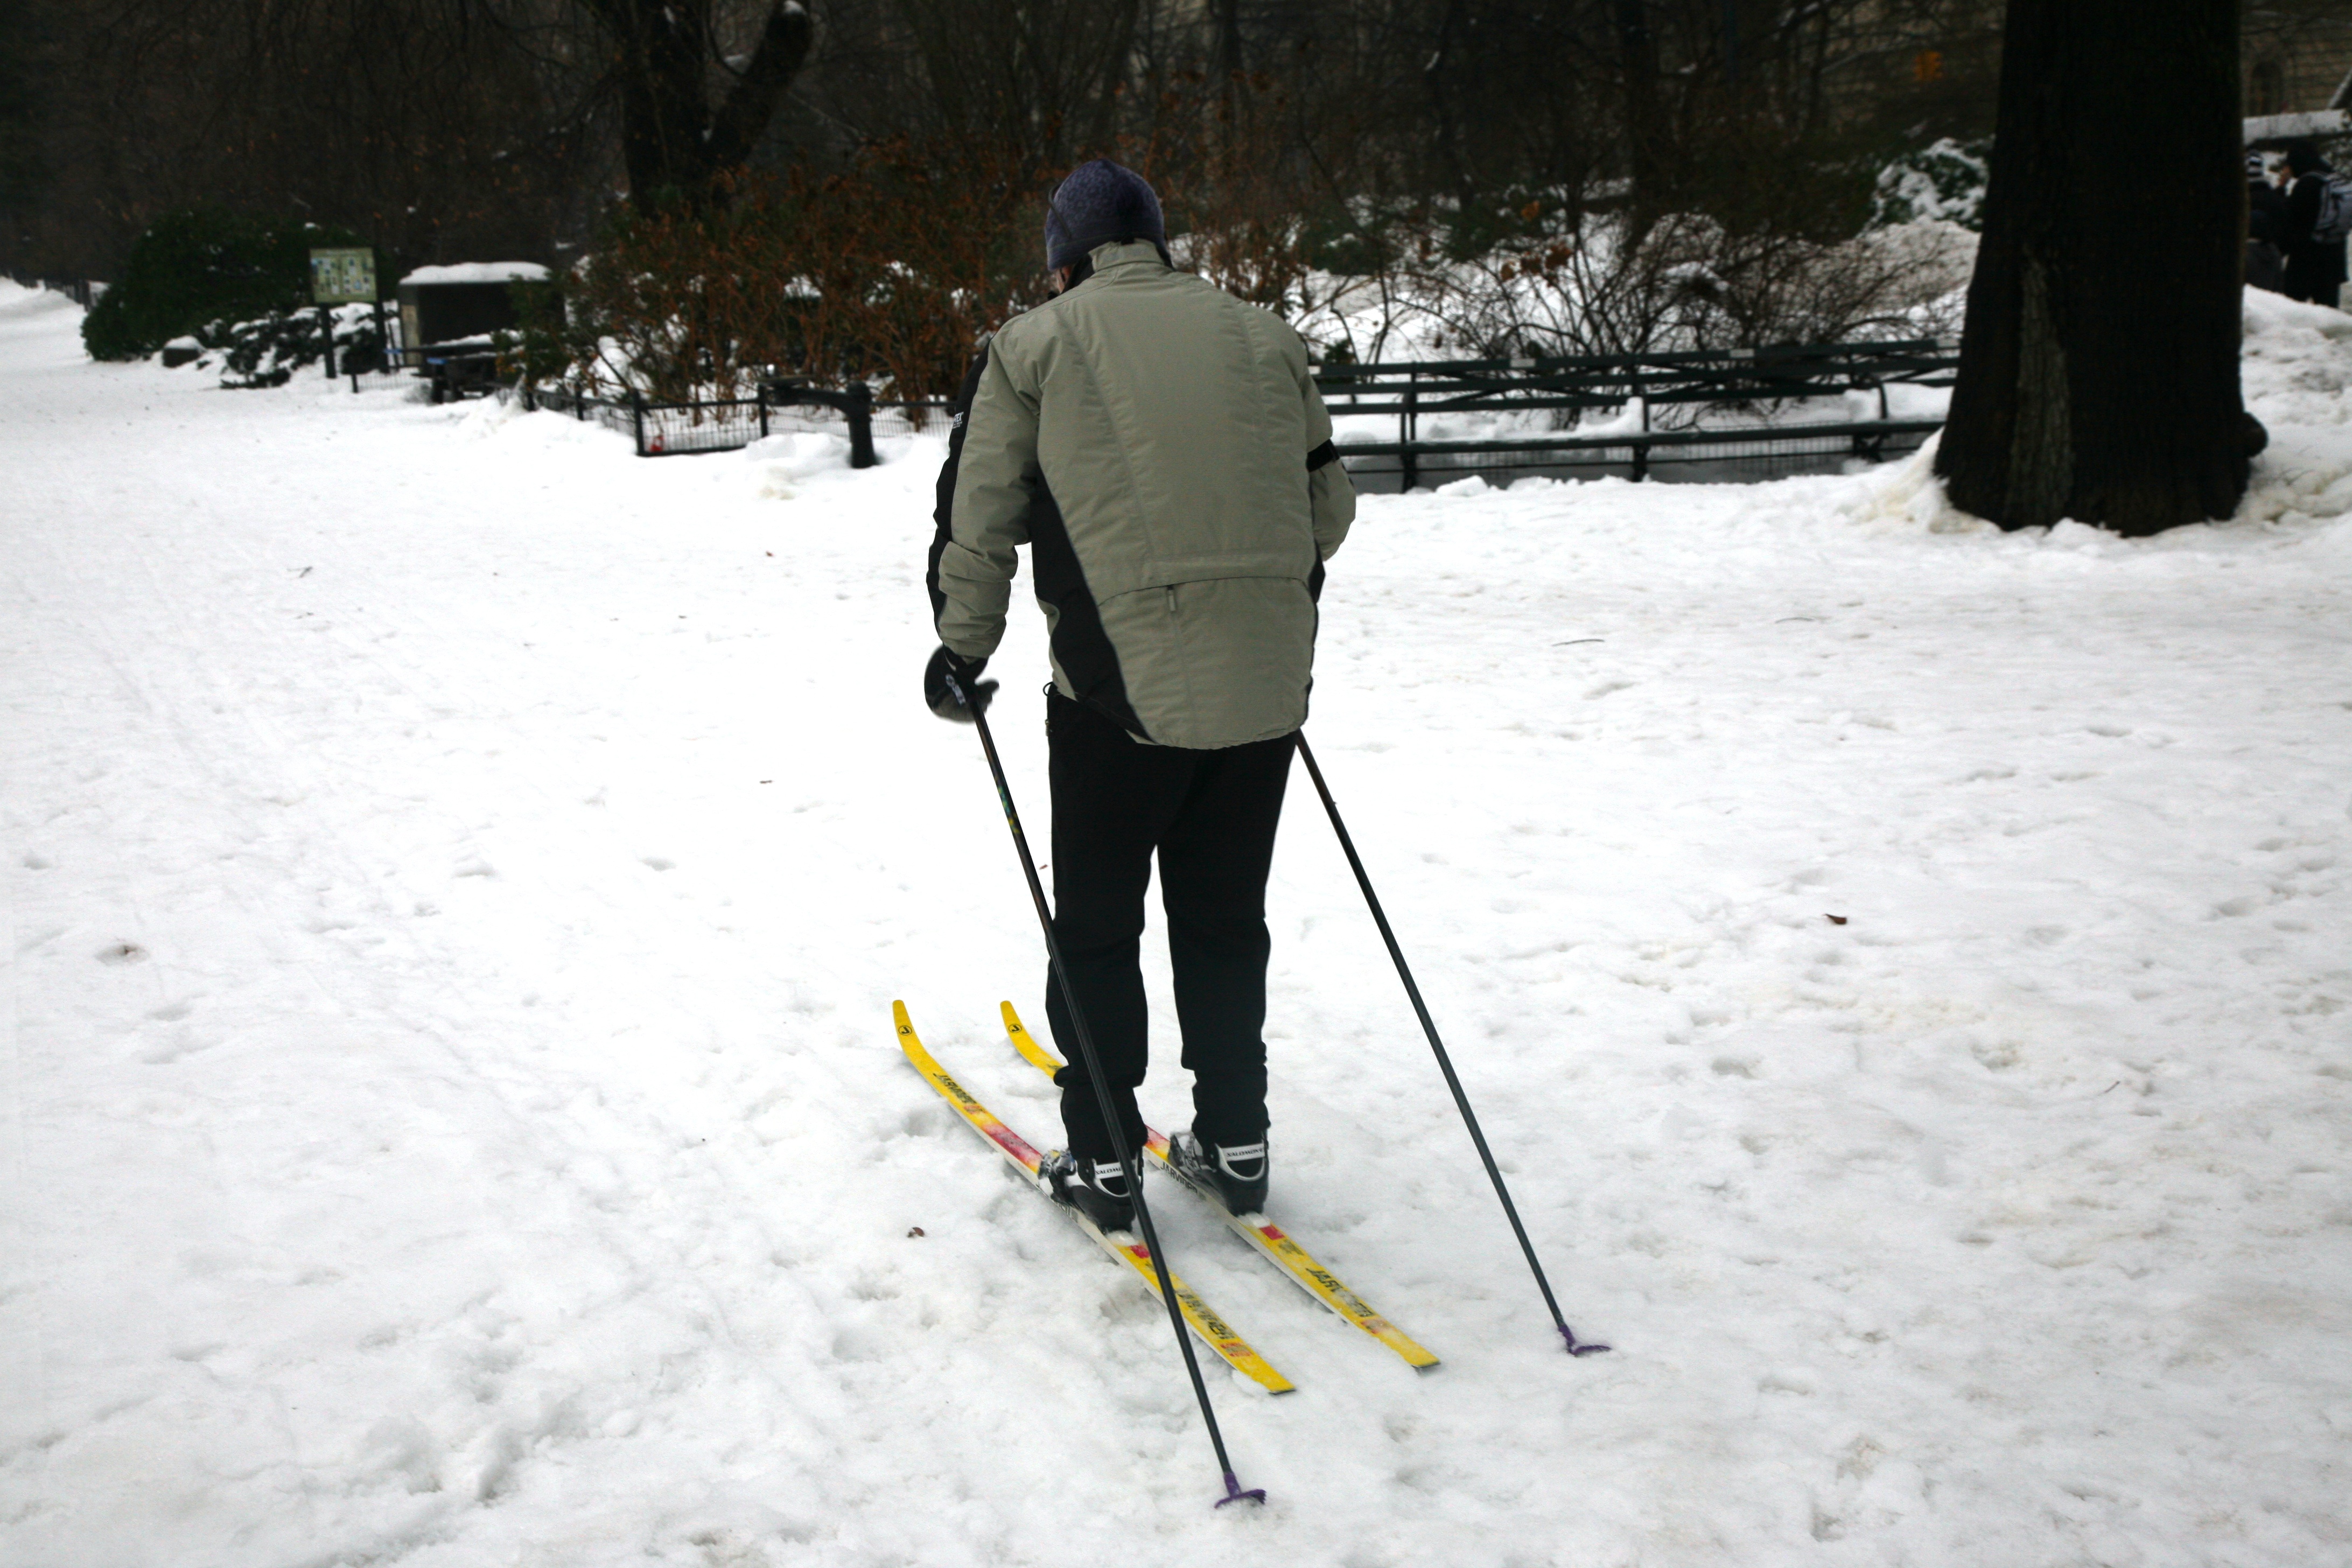
snow, winter, nyc, park, weather, snowshoe, skiing, season, winter sport, hiver, neige, newyork, sports, ski, newyorkcity, footwear, ny, centralpark, 5d, canon5d, selection, freezing, ef24105mmf4lisusm, newyorker, cross country skiing, nordic skiing, ski equipment, telemark skiing